Japanese war fan

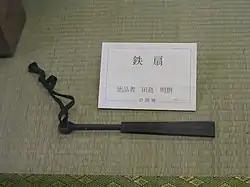
A "tessen" (iron fan) on display in Iwakuni Castle, Japan

[[File:Minamoto Yoshiie at the Nakoso barrier.jpg|thumb|[[Minamoto no Yoshiie]] holds a Japanese war fan which has a symbol of the Japanese sun disc]]